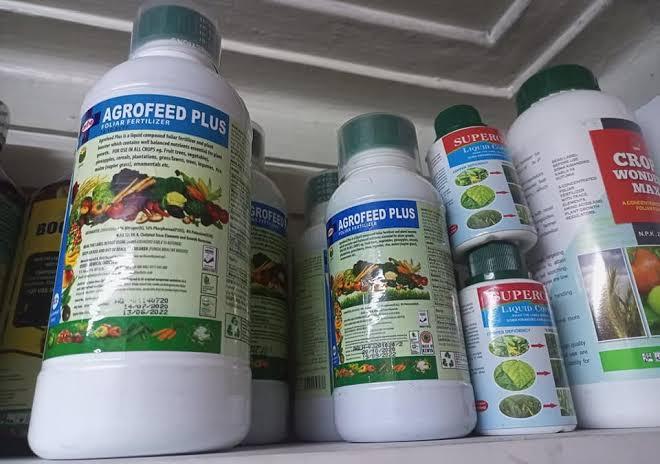
Chupa kadhaa za bidhaa za kilimo na labda za mifugo zikiwa zimepangwa kwenye rafu, chupa kubwa iliyo mbele ina lebo iliyoandikwa "AGROFEED PLUS " ikionyesha inahusiana nambolea na lishe ya mimea, chupa nyingine zimepangwa nyuma inaonekana kuwa ndani ya duka la bidhaa za kilimo.